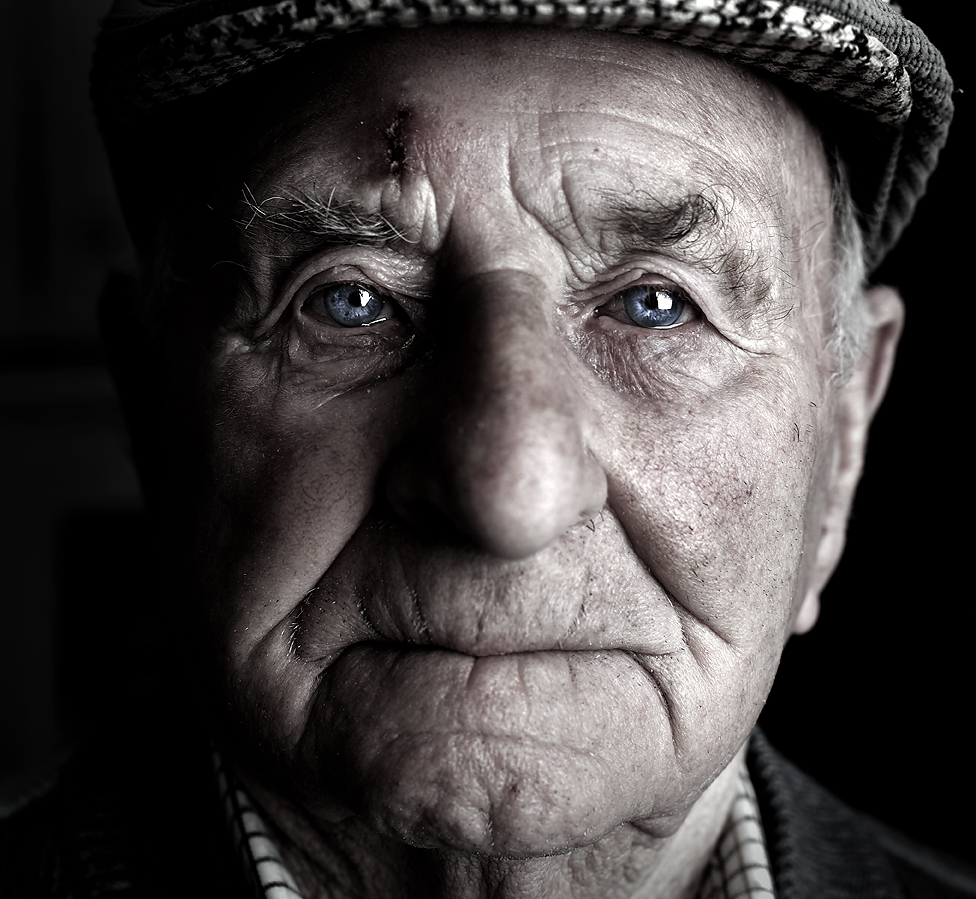
Label: Colored